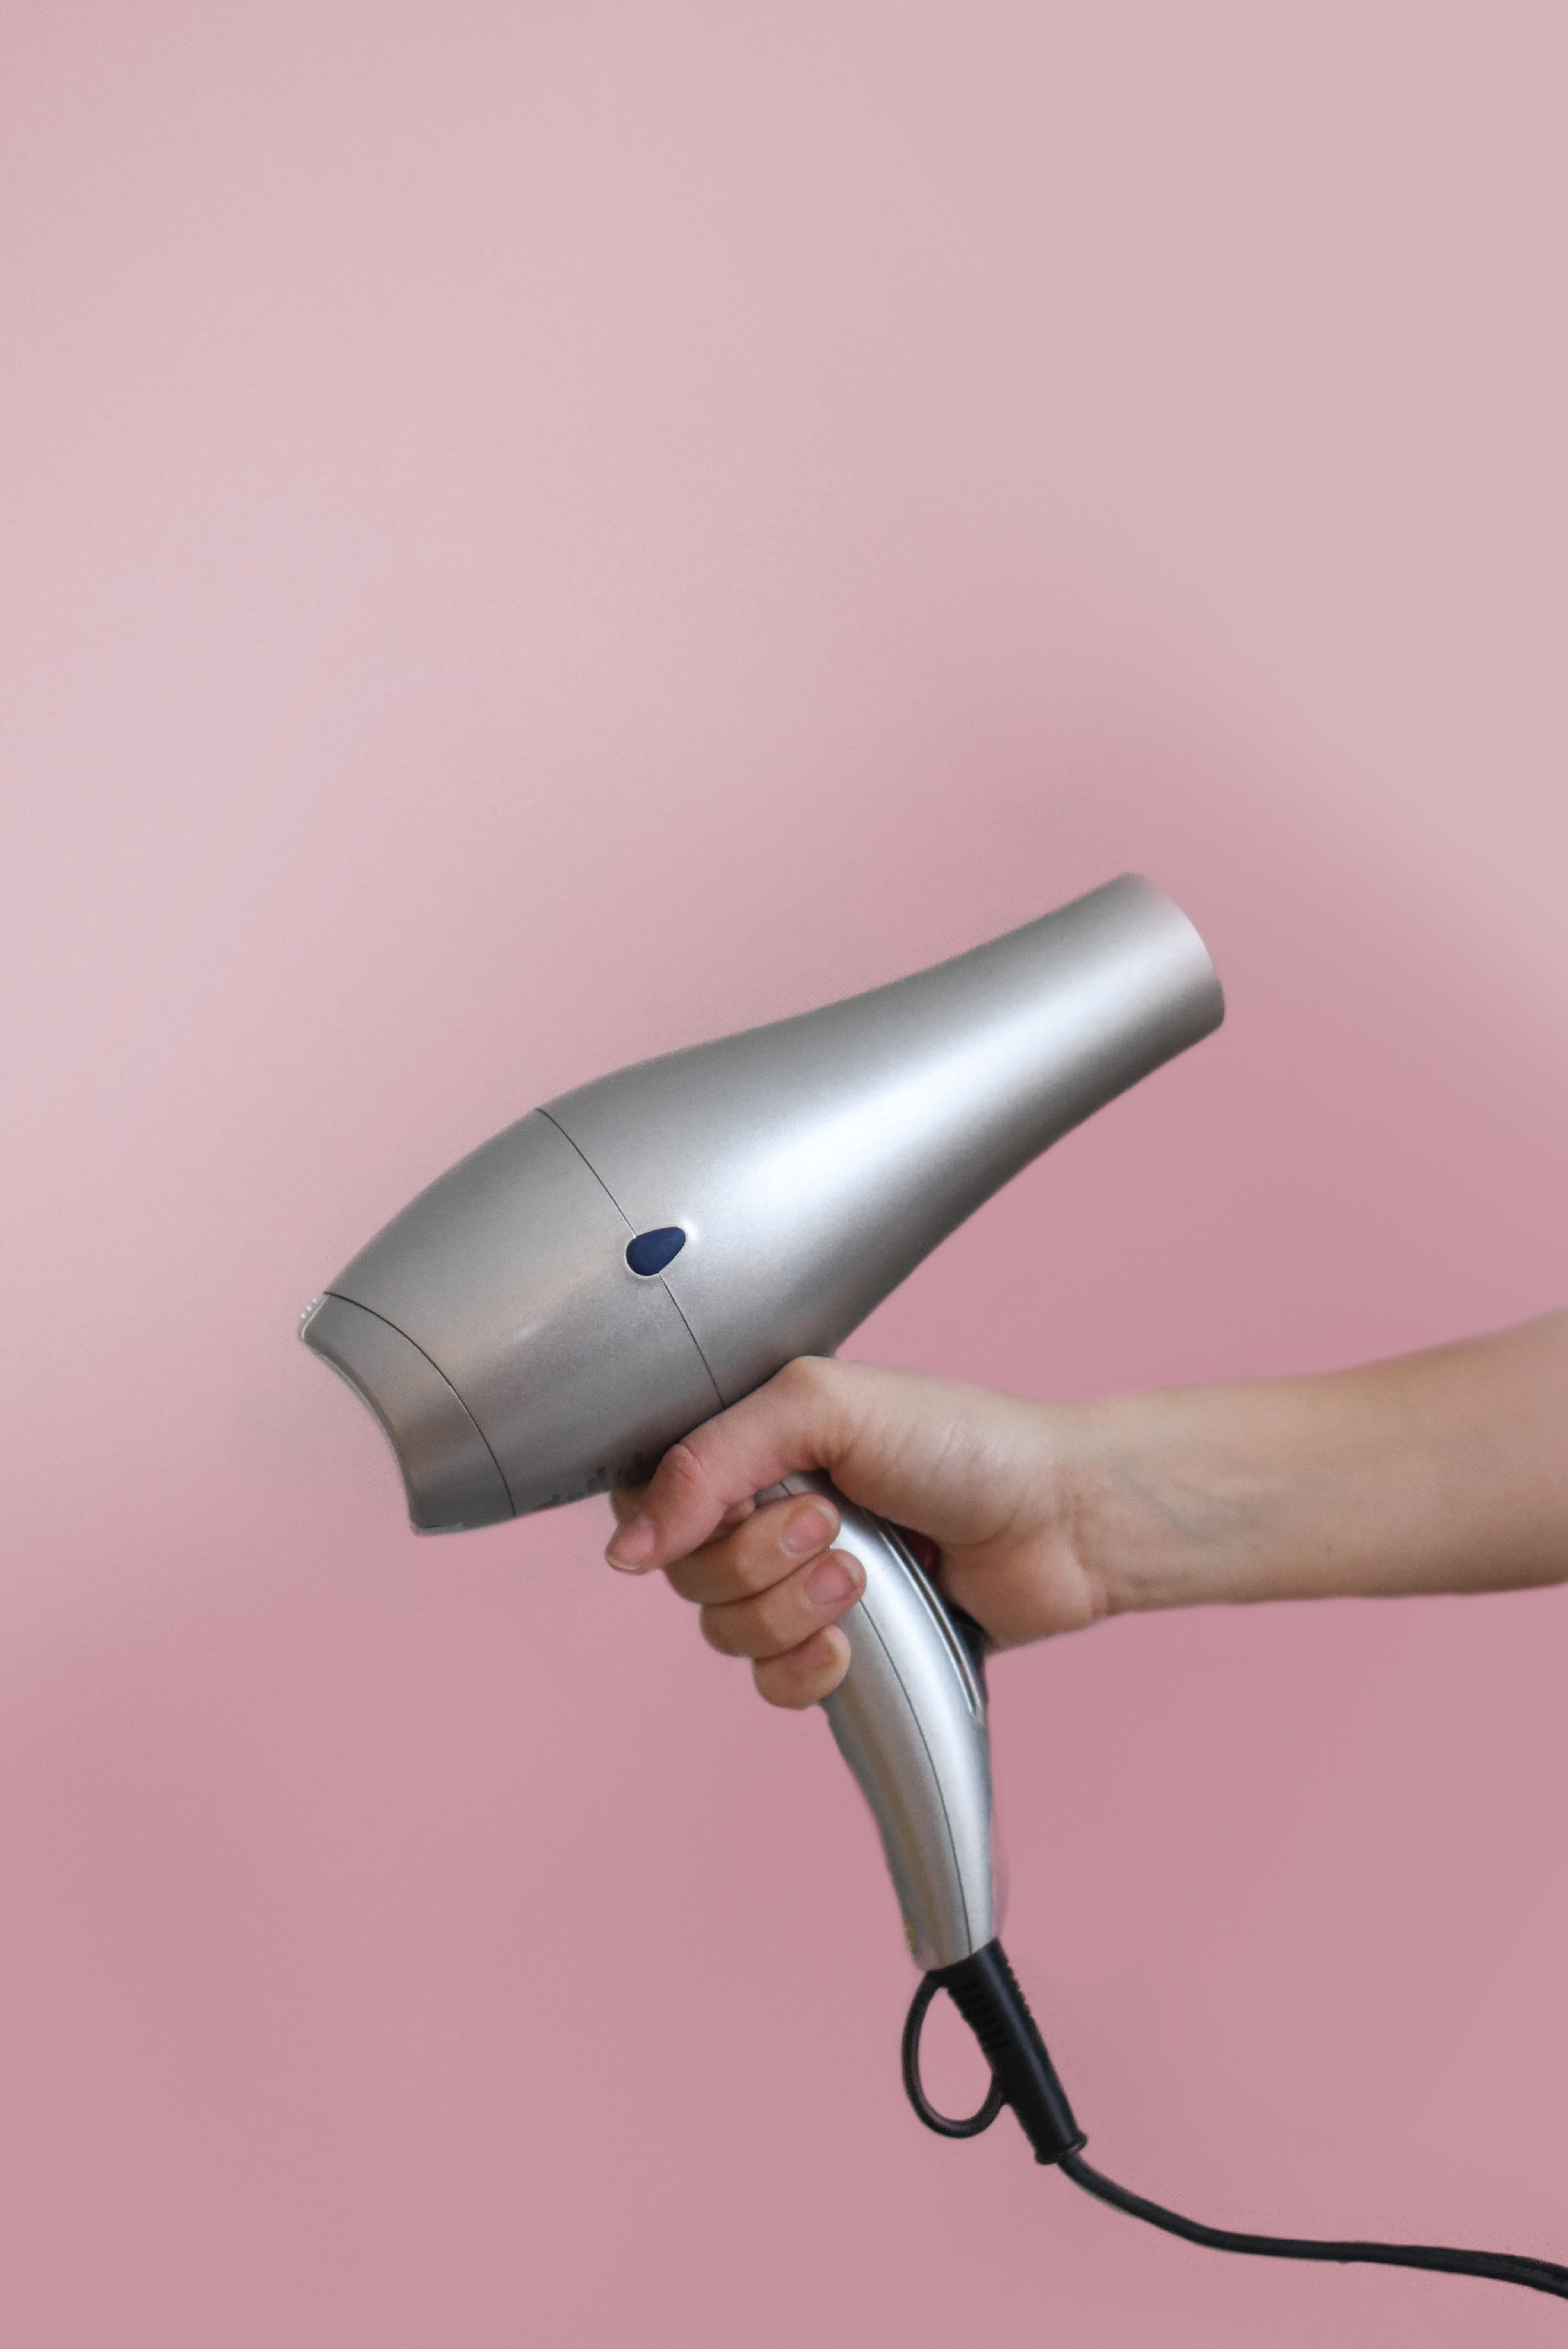
hair dryer, product